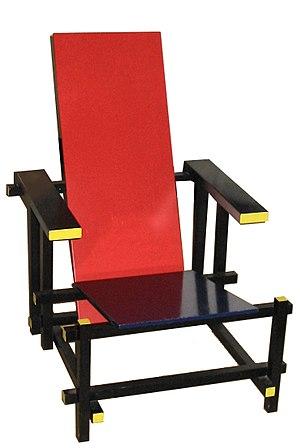
Gerrit Thomas Rietveld est un designer, architecte et ébéniste néerlandais.
De Stijl est un mouvement artistique des Pays-Bas, fondé en 1917 par Theo van Doesburg, qui publie d'octobre 1917 à janvier 1932 une revue d'art, De Stijl, organe de diffusion des idées néoplasticiennes de Piet Mondrian et des membres du groupe de Stijl. Ces peintres, architectes, sculpteurs et poètes ont profondément influencé l'architecture du XXᵉ siècle, en particulier le Bauhaus et ensuite le style international.